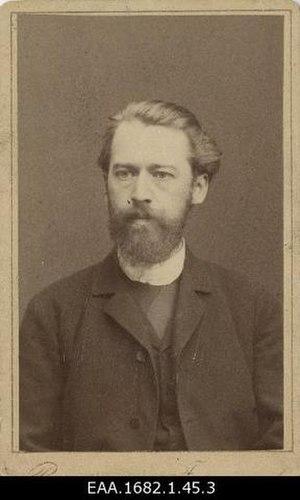
Carl Gustav Axel von Harnack ou plus simplement Axel Harnack est un mathématicien germano-balte.